Snake venom

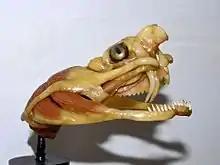
"Vipera berus" – Venom delivery apparatus

Snake venom is a highly toxic saliva containing zootoxins that facilitates in the immobilization and digestion of prey. This also provides defense against threats. Snake venom is usually injected by unique fangs during a bite, though some species are also able to spit venom.